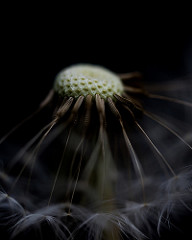
Flower: dandelion